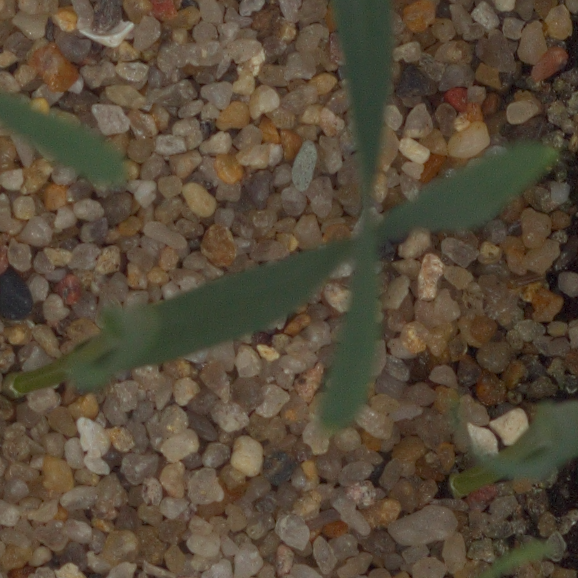
Label: common_wheat